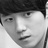
Emotion: neutral